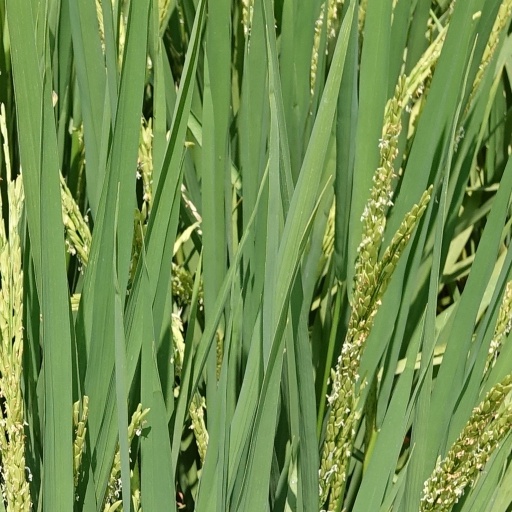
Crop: rice